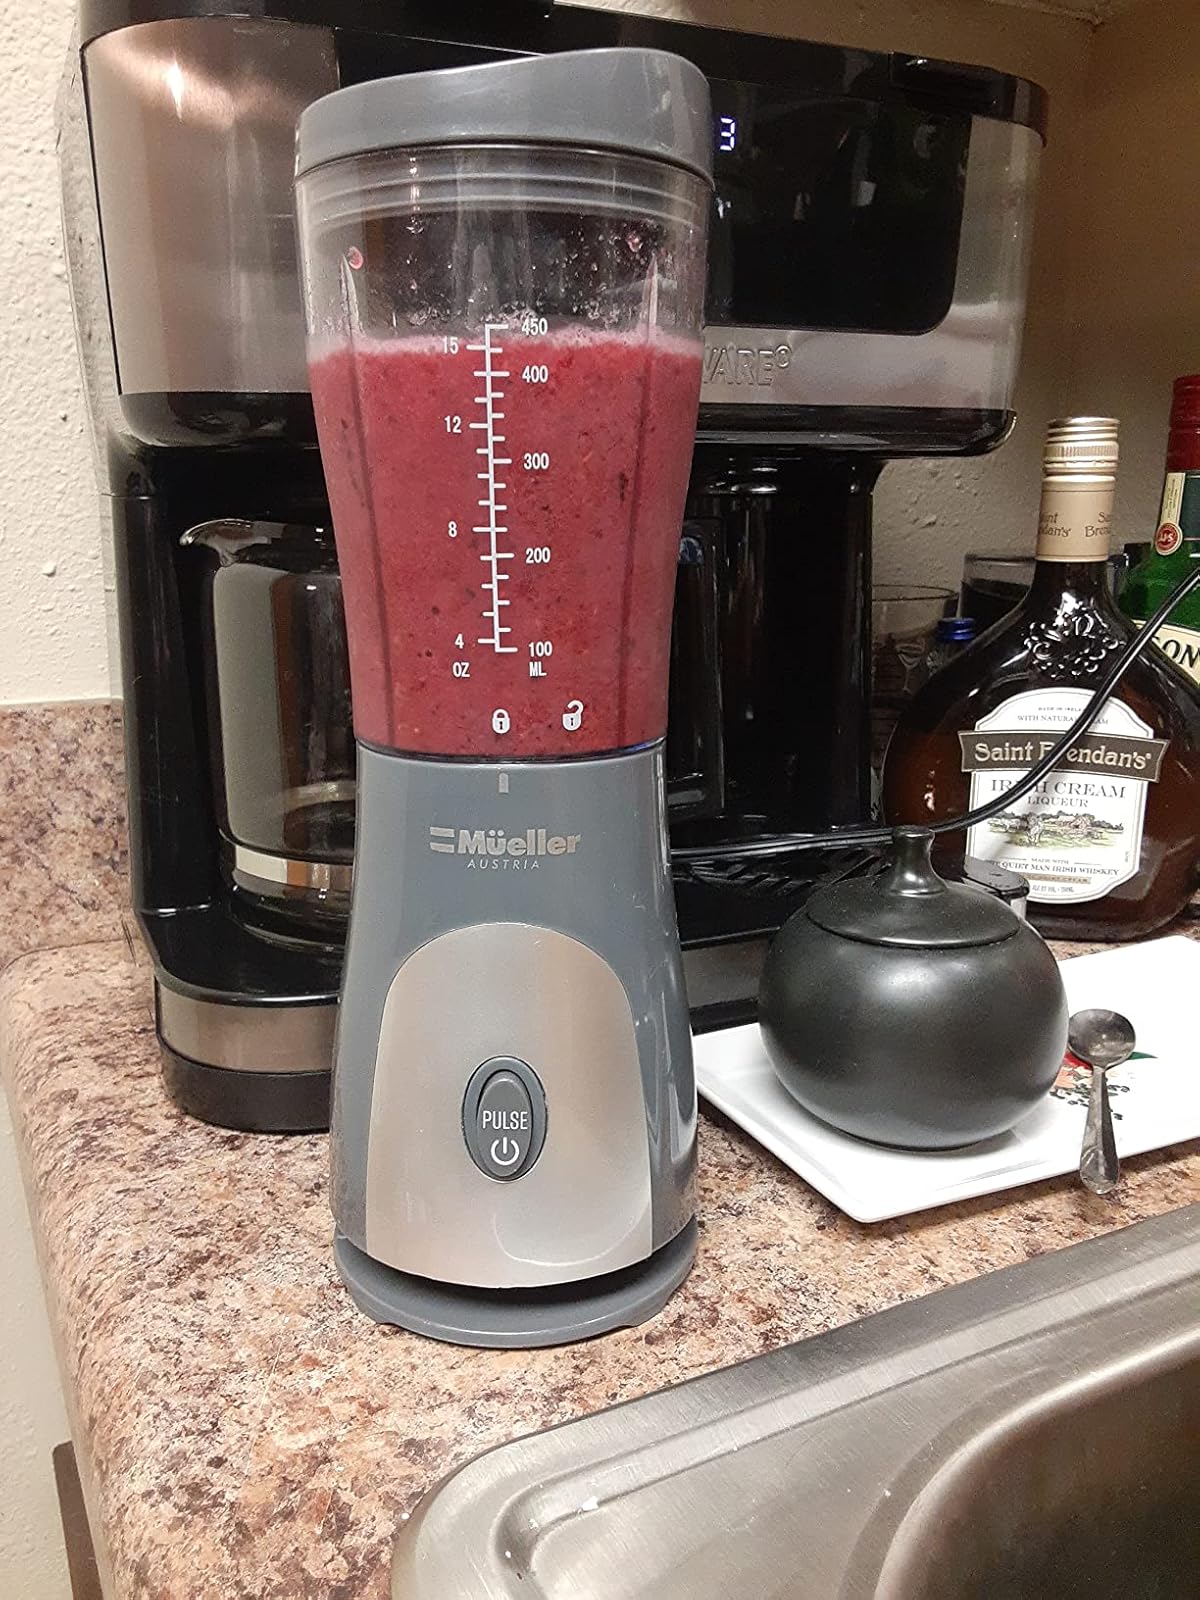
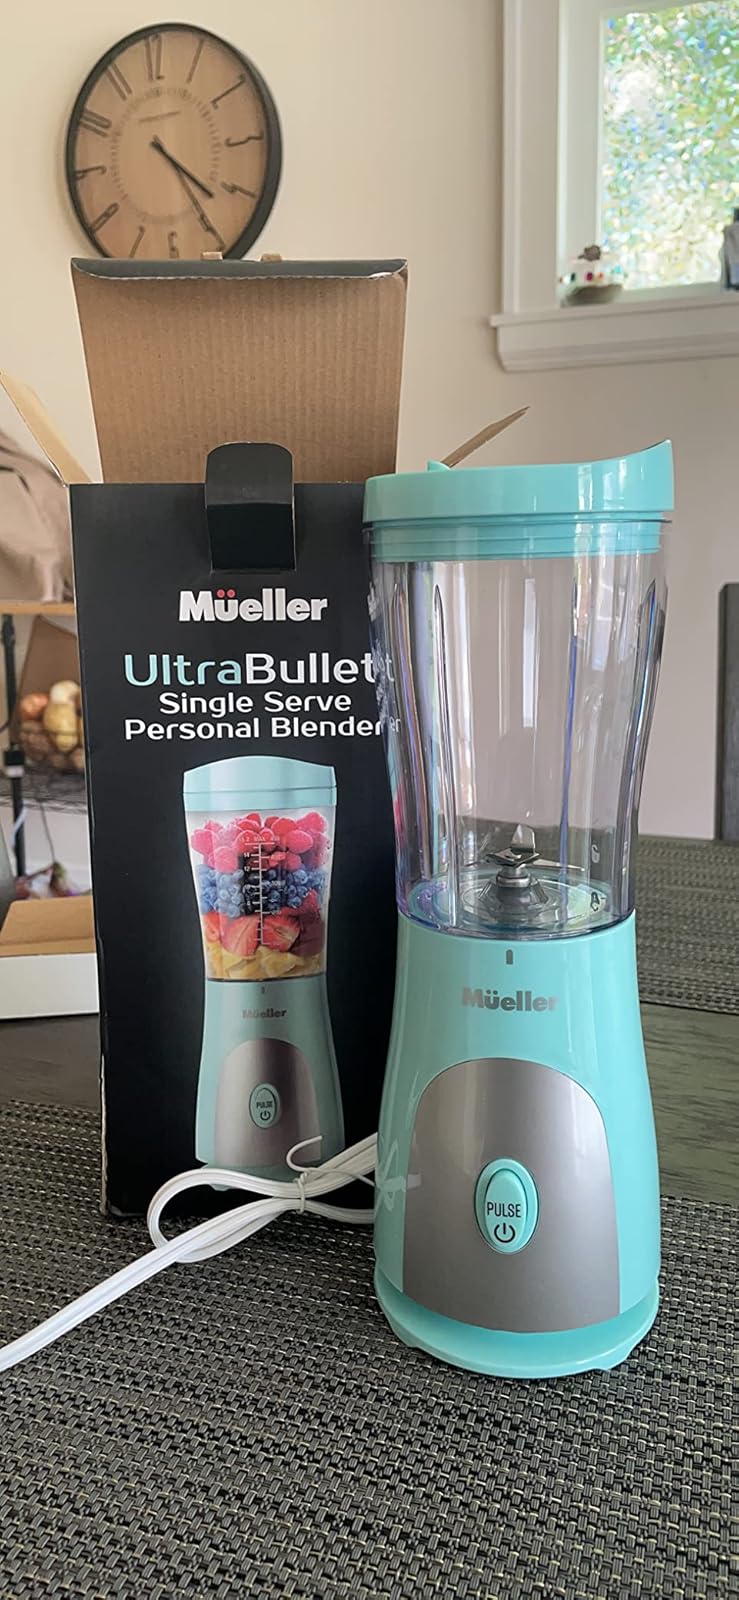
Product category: items_blender
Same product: no